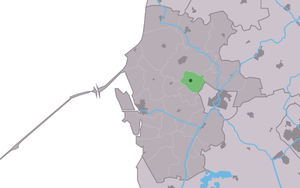
Schettens est un village de la commune néerlandaise de Súdwest Fryslân, dans la province de Frise. Son nom en frison est Skettens.